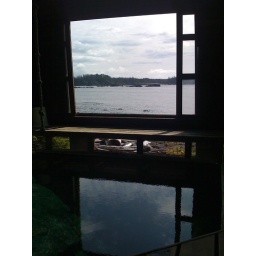
Bath house built by the forest service with a fantastic view of the ocean with sliding windows.